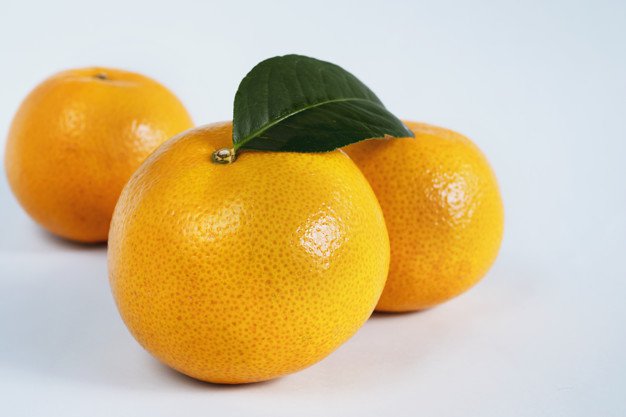
Label: Orange